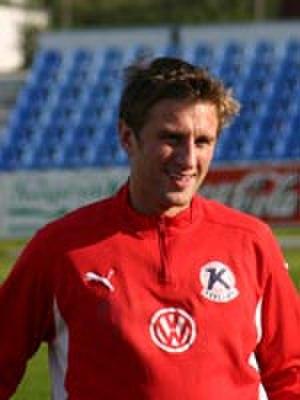
Guðmundur Steinarsson est un joueur de football islandais. Il évolue au poste d'attaquant dans l'équipe de l'ÍBK Keflavík depuis 2009.